Choir of the French Army

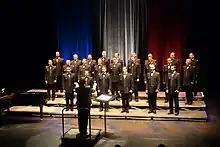
A concert choir at the Lons-le-Saunier Theater

The Choir of the French Army, commonly known as the Armed Forces Choir, is an official academic ensemble of the Republican Guard of France. Its current director is Major Aurore Tillac. This male-voice choir is composed of 46 professional singers.